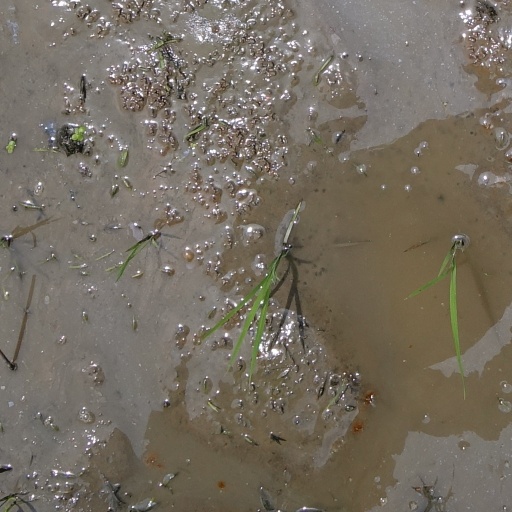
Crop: rice